Joseph Panzetta

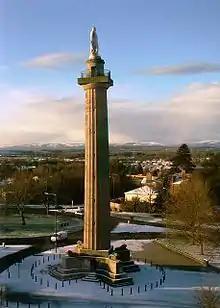
The Column from the Shirehall

Lord Hill's Column, outside the Shropshire Council headquarters, is one of the most notable landmarks of the town of Shrewsbury, Shropshire, England. It was modelled by Joseph Panzetta.